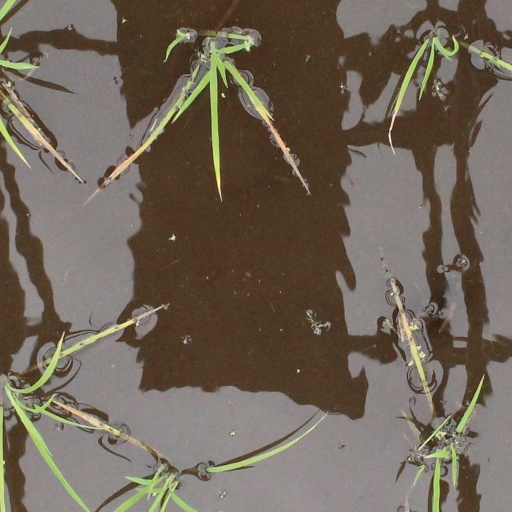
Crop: rice